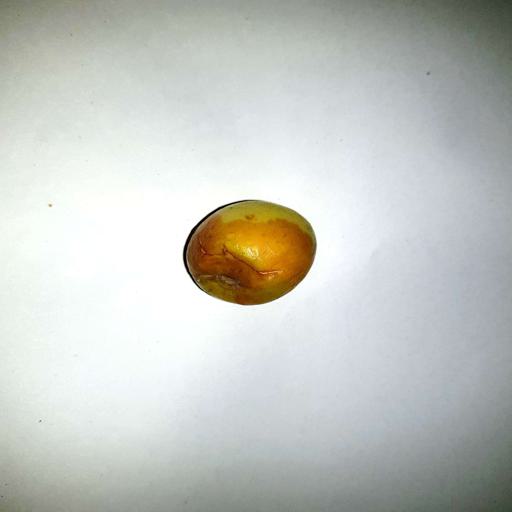
Label: bruised